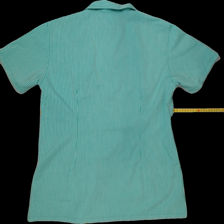
View: back
Type: Shirt
Category: Ladies
Brand: Not Applicable
Colors: Green
Material: 65%polyester 35%cotton
Pattern: Striped
Cut: Regular, Collar
Size: 40
Season: All
Trend: No trend
Stains: No
Price range: 50-100
Recommended usage: Reuse